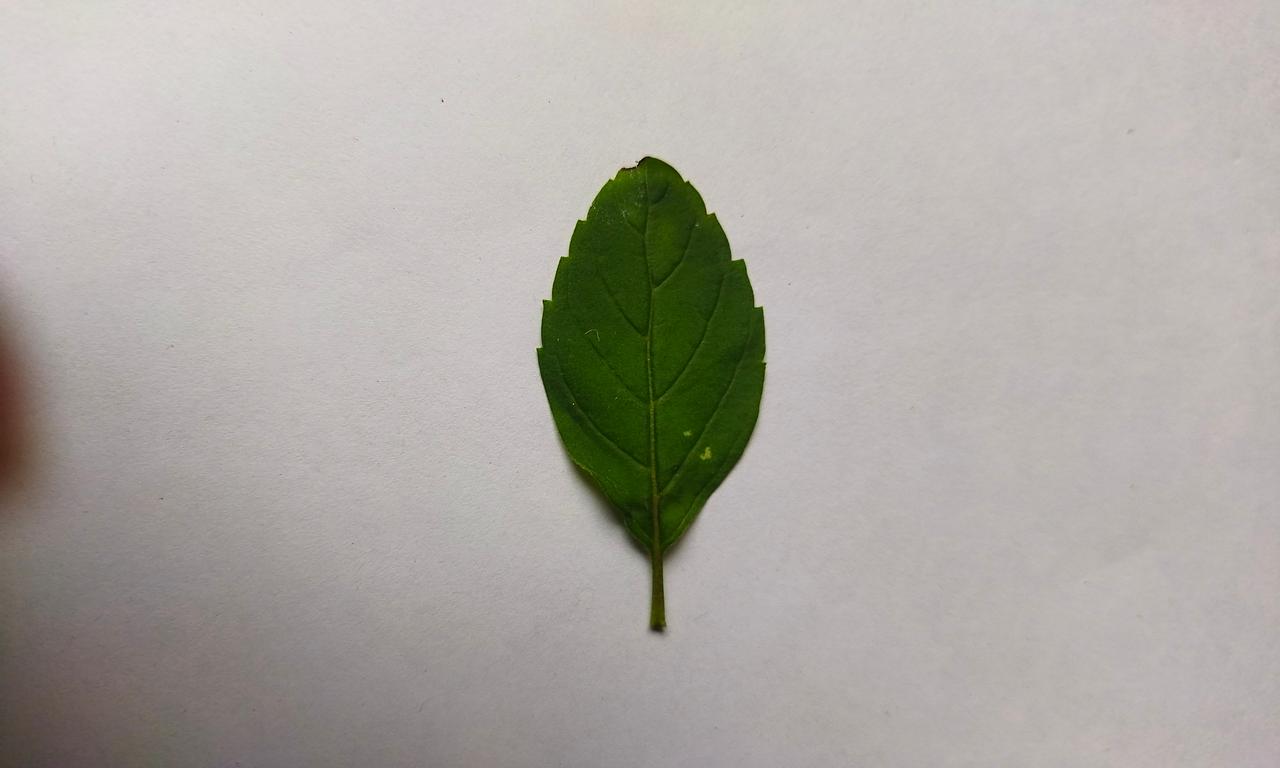
Label: Fresh